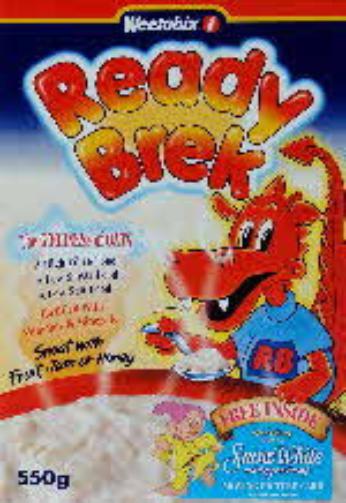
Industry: Food